Optical disc packaging

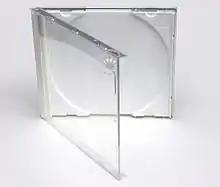
A jewel CD case

A jewel case is a compact disc case that has been used since the compact disc was first released in 1982. It is a three-piece plastic case, measuring , a volume of , which usually contains a compact disc along with the liner notes and a back card. Two opposing transparent halves are hinged together to form the casing, the back half holding a media tray that grips the disc by its hole. All three parts are made of injection-moulded polystyrene.